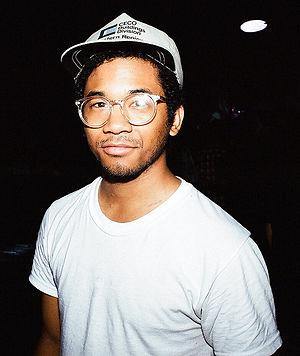
Chazwick Bradley Bundick, dit Toro y Moi, né le 7 novembre 1986, est un artiste et producteur américain. Sa musique a pris différentes formes depuis ses débuts, mais il est souvent identifié à la montée du mouvement chillwave en 2010 et 2011. Son nom de scène est une expression multilangue qui se compose des mots espagnols toro et y, et du français moi.